Grand Prix of Denver

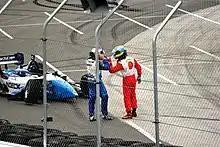
Paul Tracy and Sébastien Bourdais in a confrontation at the 2006 Denver Grand Prix

The fastest outright all-time track record set during a race weekend on the original layout is 1:25.896, set by Michael Andretti in a Lola T91/00, during qualifying for the 1991 Texaco/Havoline Grand Prix of Denver. The fastest outright all-time track record set during a race weekend on the second layout is 0:59.096 seconds, set by Sebastien Bourdais in a Lola B02/00, during qualifying for the 2006 Grand Prix of Denver.